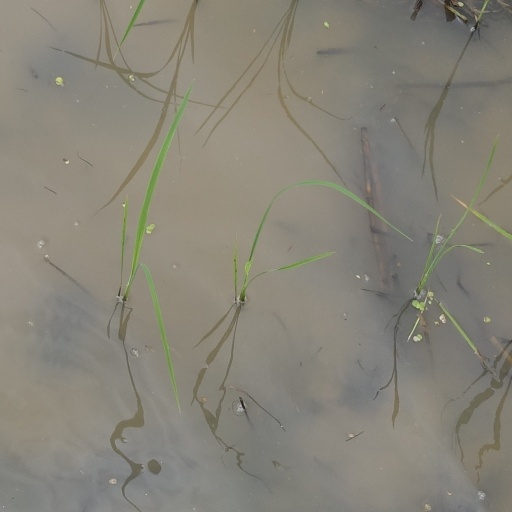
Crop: rice